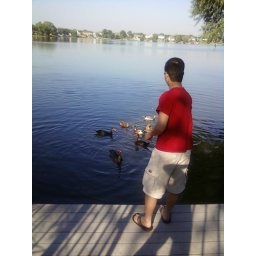
Feeding ducks in the back of lake house